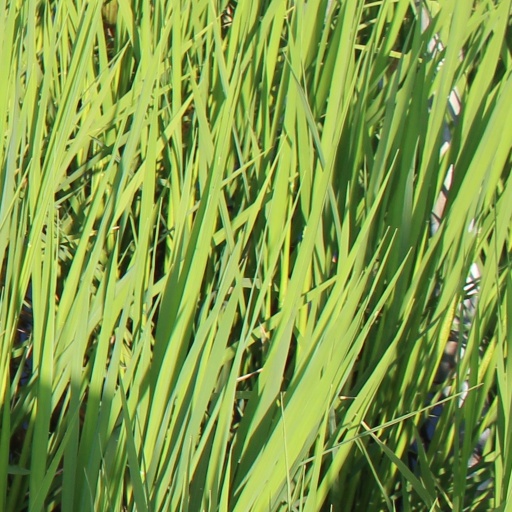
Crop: rice